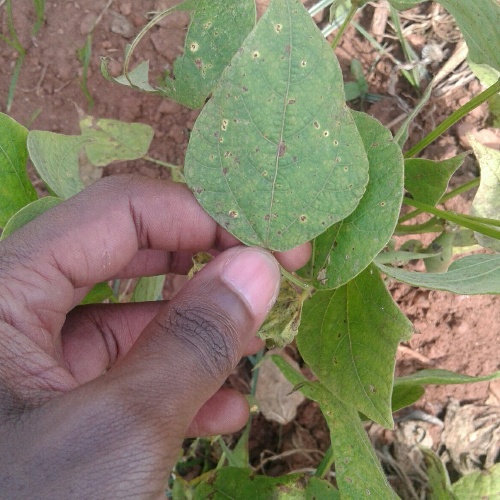
Leaf condition: bean_rust